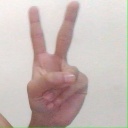
अक्षर: क